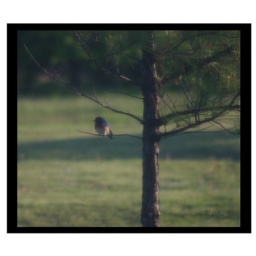
This little Bluebird loves to set in this tree outside my kitchen window.